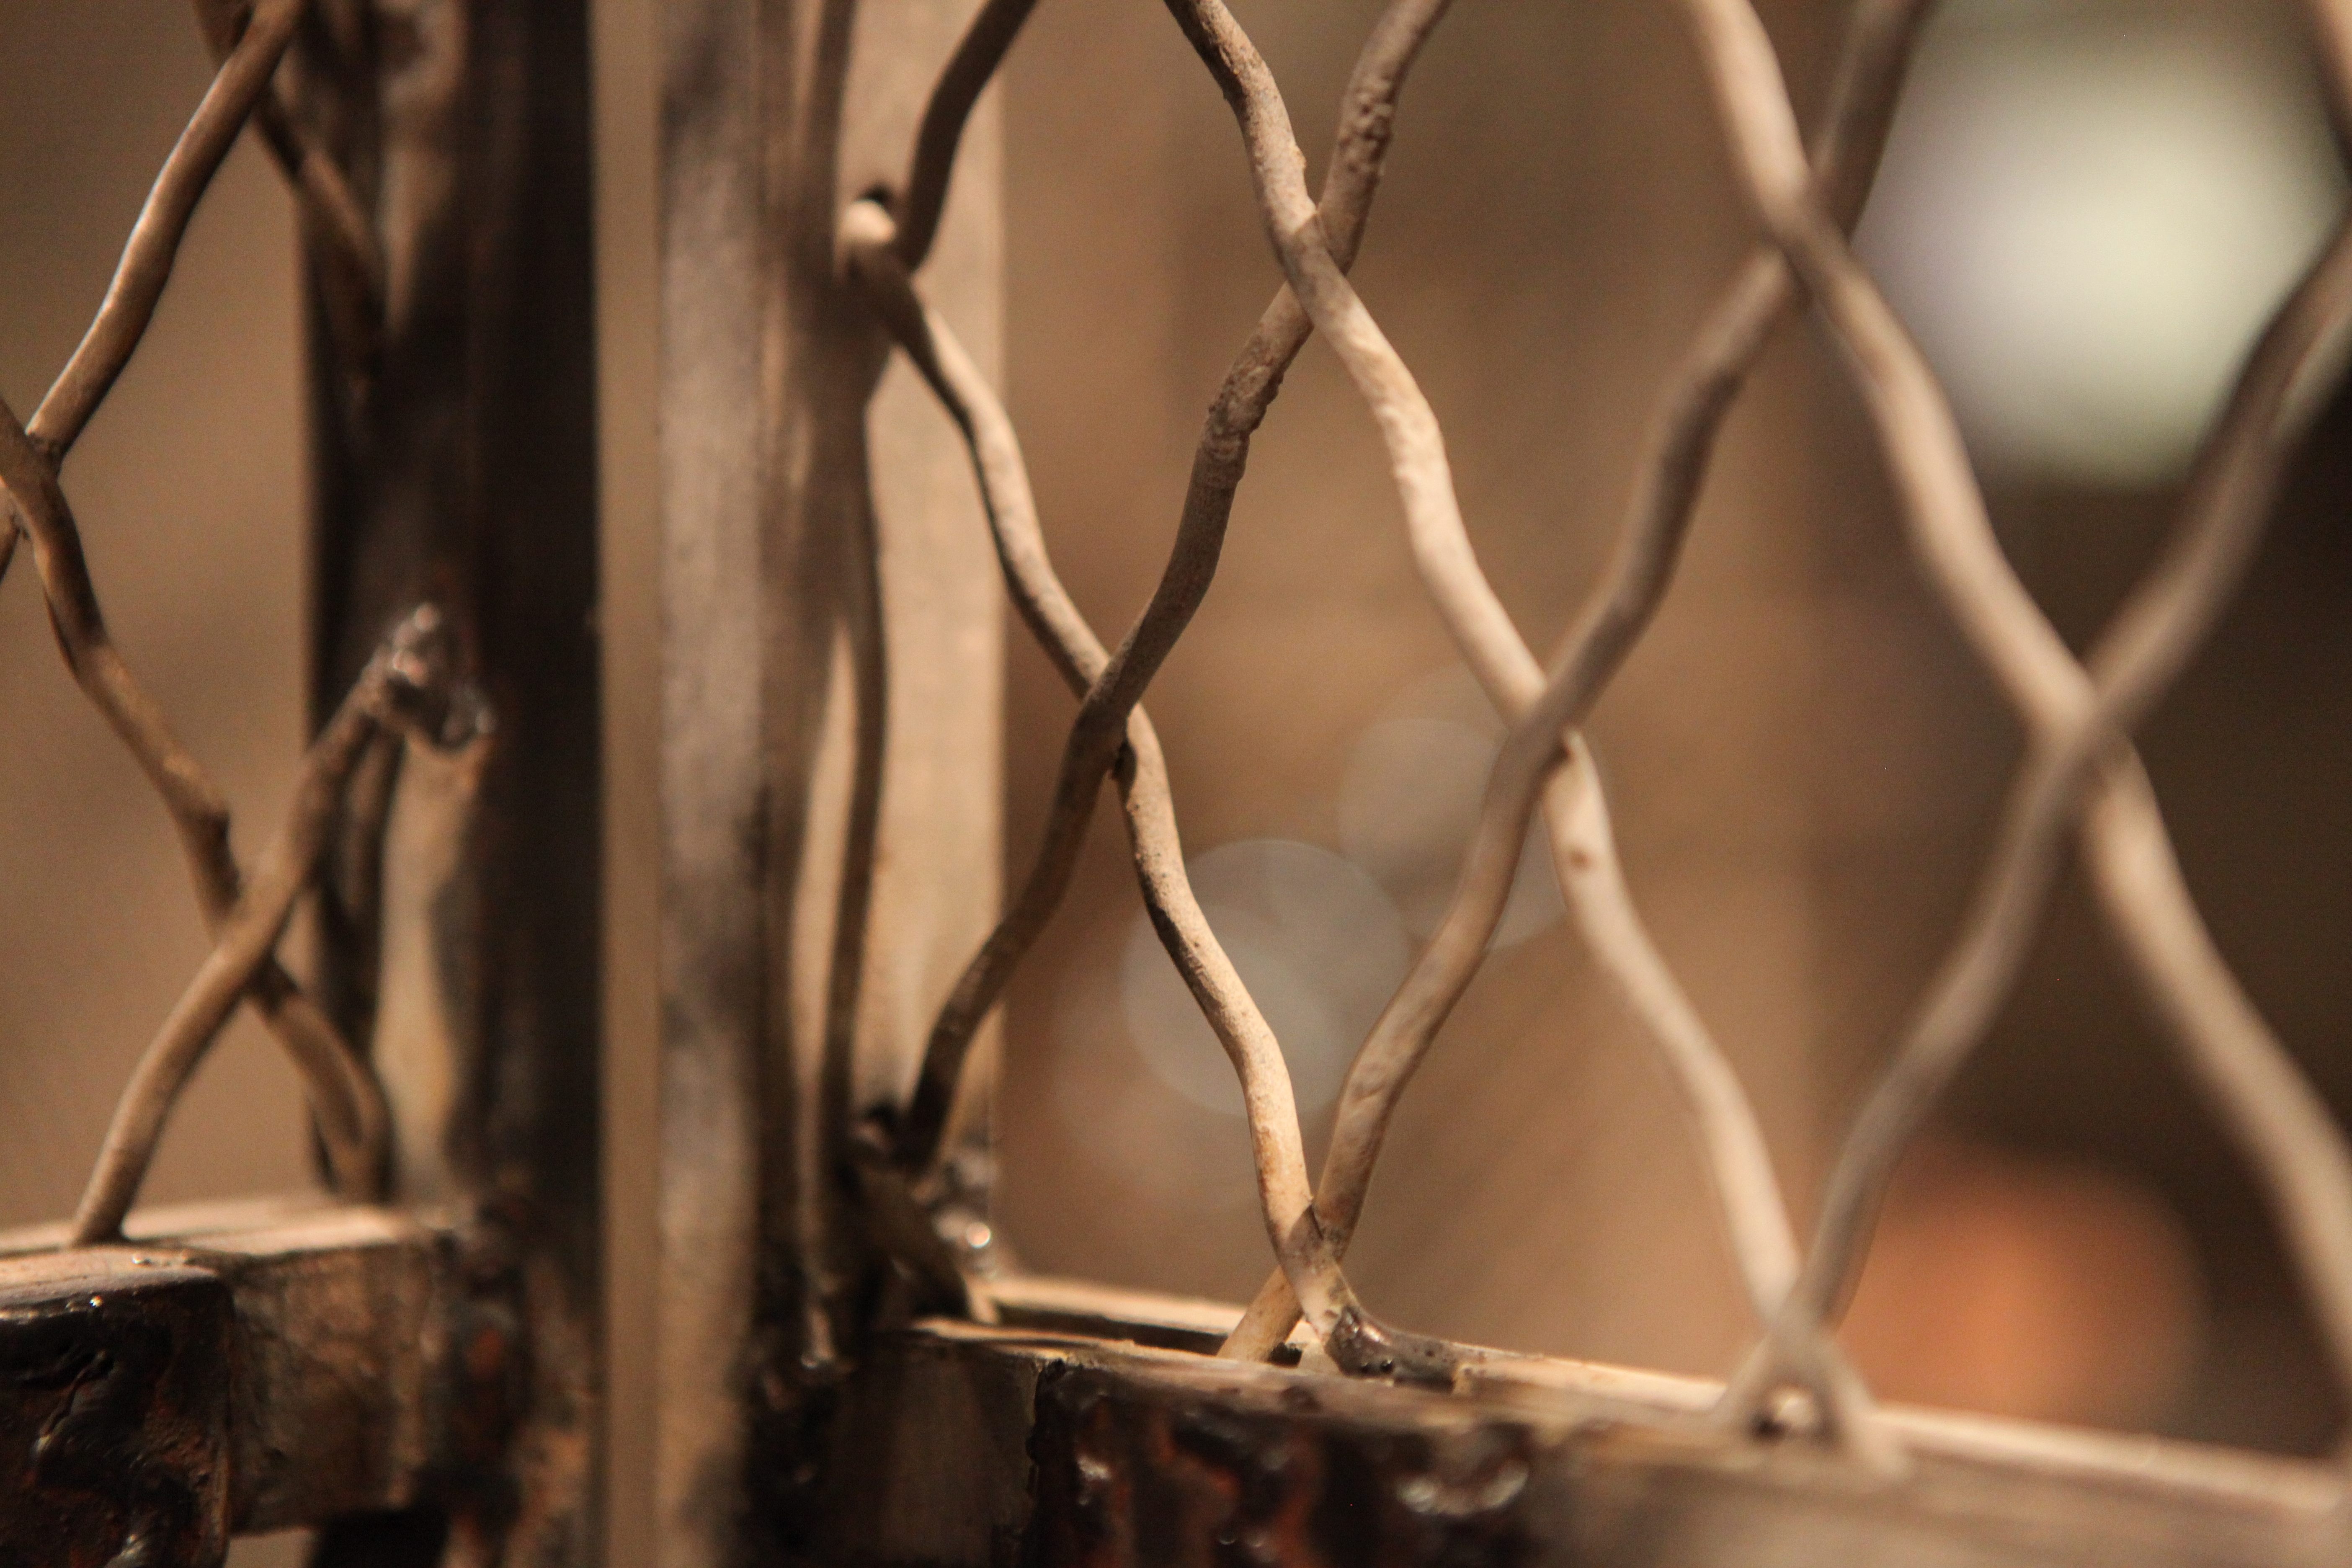
branch, light, wood, sunlight, leaf, spring, color, lighting, season, twig, close up, symmetry, grid, mood, depression, macro photography, imprisoned